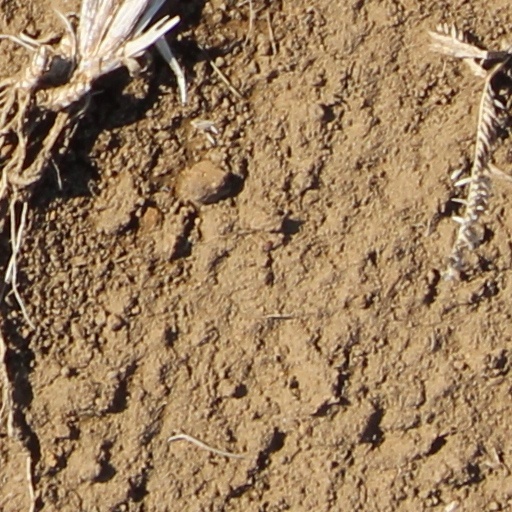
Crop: wheat